Jefferson County, Florida paleontological sites

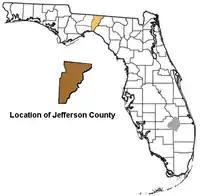
Jefferson County during the Miocene would have a shoreline dividing the county with land occupying the northern half.

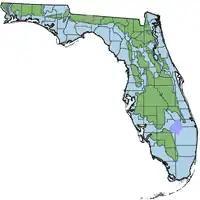
Florida during the Miocene

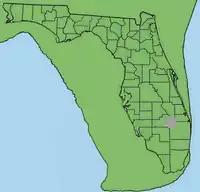
Florida during the Pleistocene

The Jefferson County, Florida paleontological sites are assemblages of Mid-Miocene to Late Pleistocene vertebrates from Jefferson County, Florida, United States.